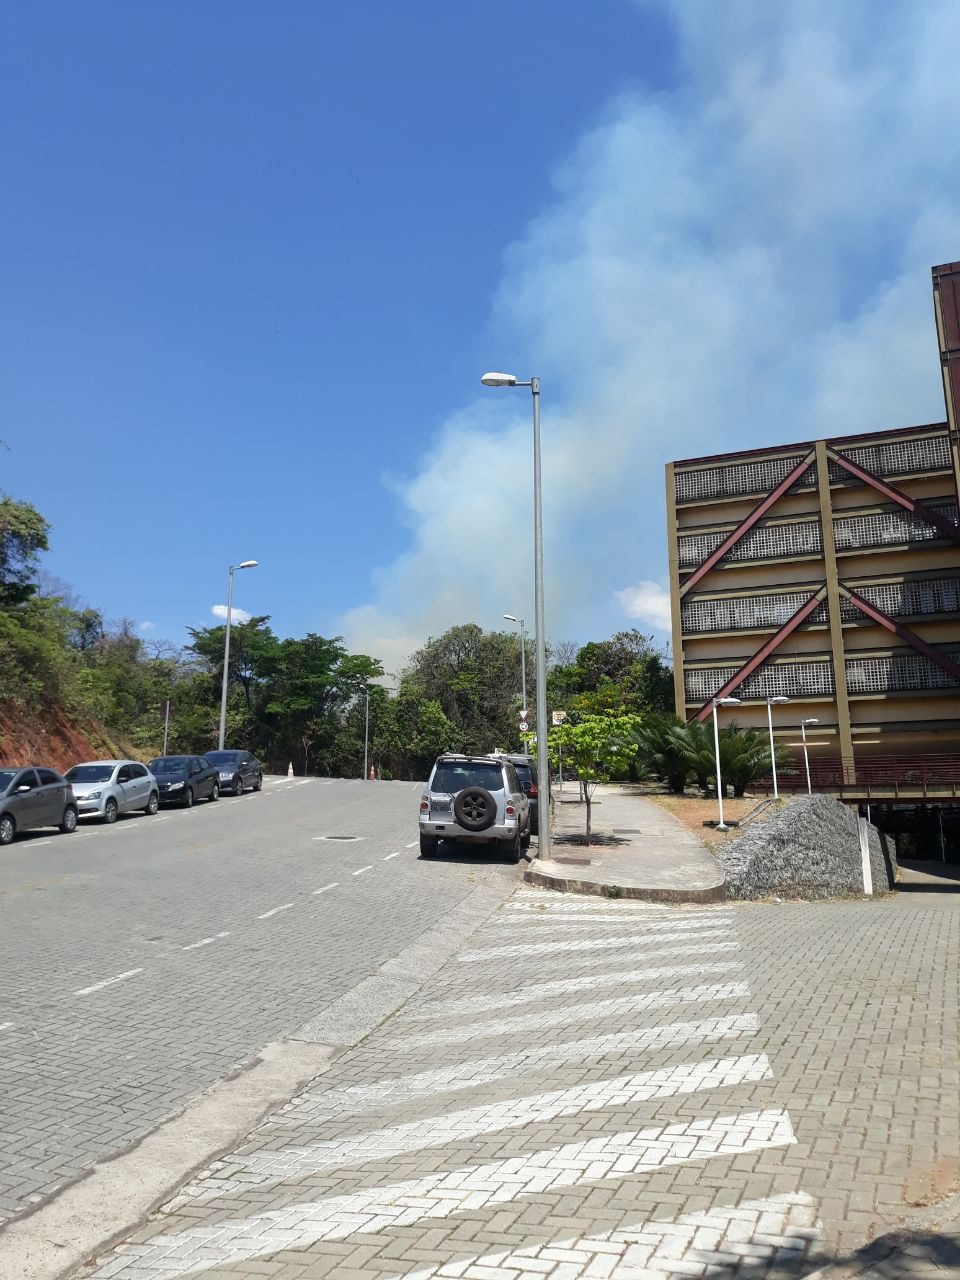
Fire: no
Smoke: yes